Cockatoo Docks & Engineering Company

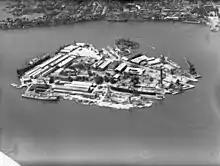
Cockatoo Island in 1951

The Cockatoo Docks & Engineering Company commenced trading on 1 March 1933 taking a 21-year lease over the dockyard on Cockatoo Island from the federal government.